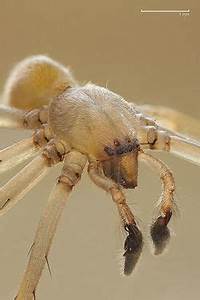
Label: ragno